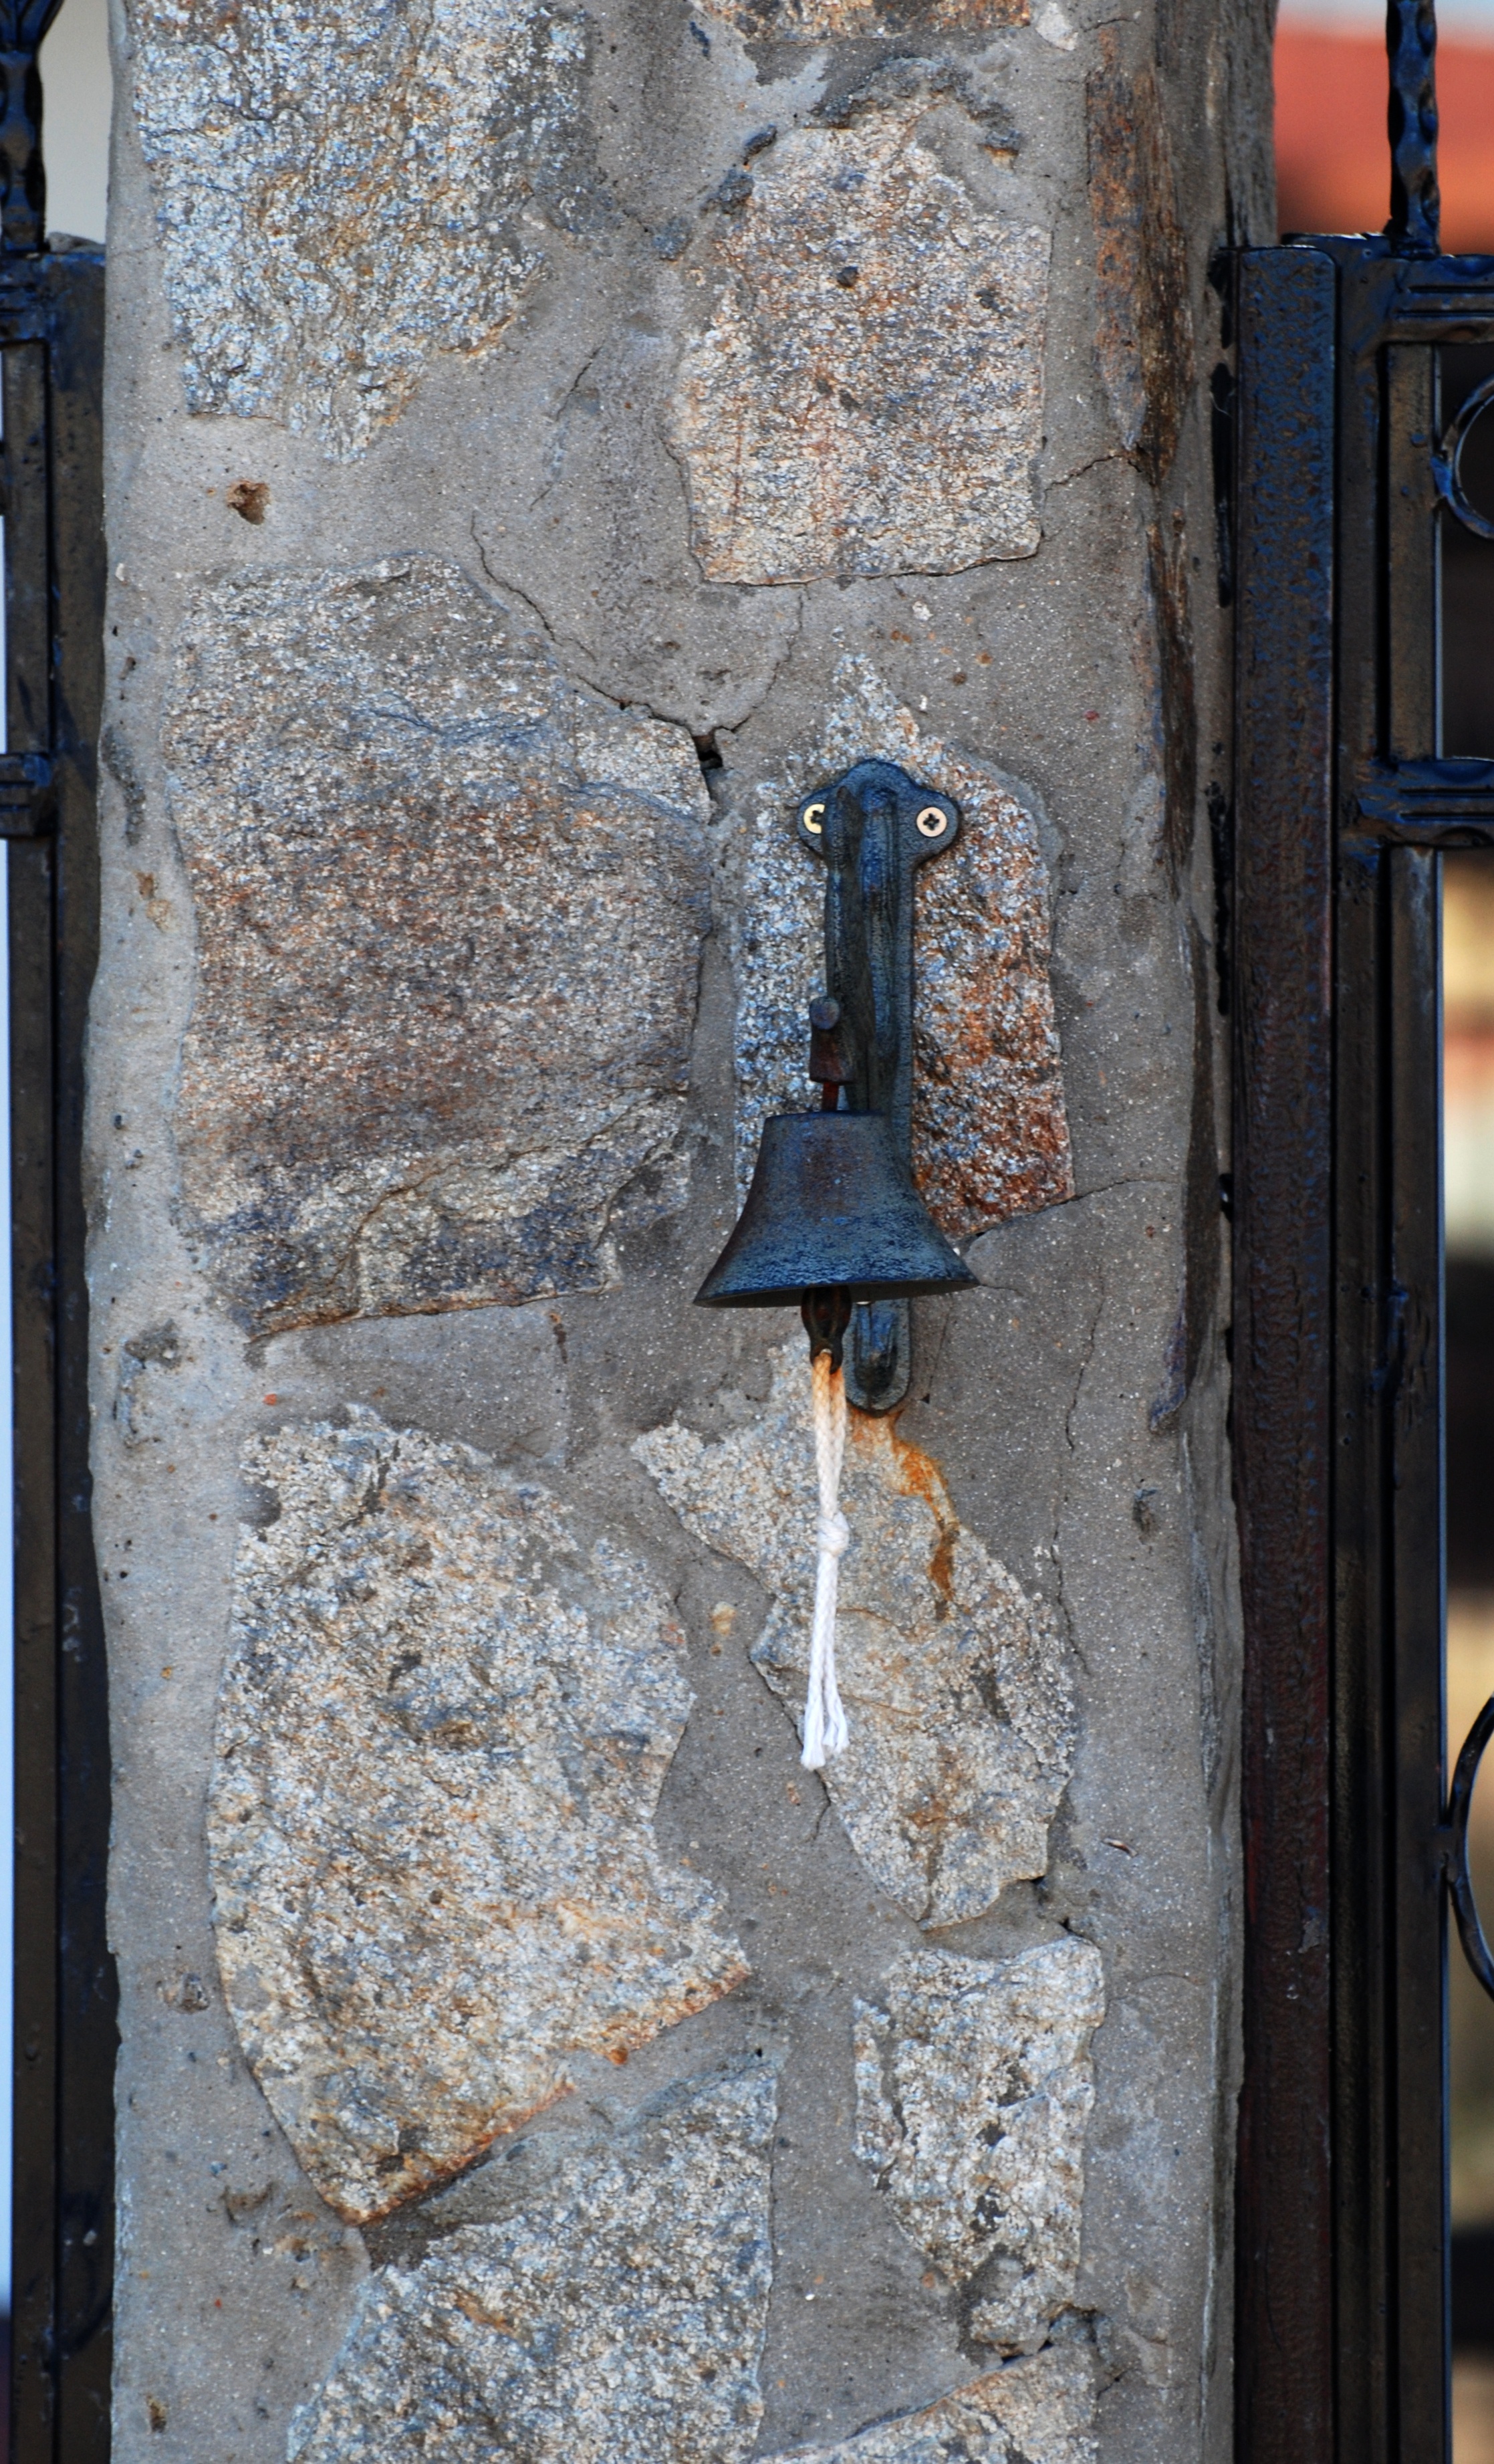
wood, street, window, alley, wall, europe, blue, nikon, door, art, iron, nikkor, d80, 70300mm, nikond80, 70300mmf4556gvr, bulgaria, primorsko, urban area, ancient history